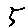
Label: 5